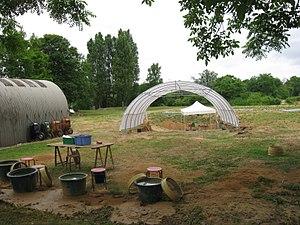
Site archéologique de Pincevent. (commune de La Grande-Paroisse, Seine-et-Marne, région Île-de-France).
Cet article recense les monuments historiques de l'est de la Seine-et-Marne, en France.